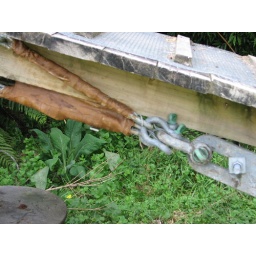
Various details of the swing bridge over the river at the gorge